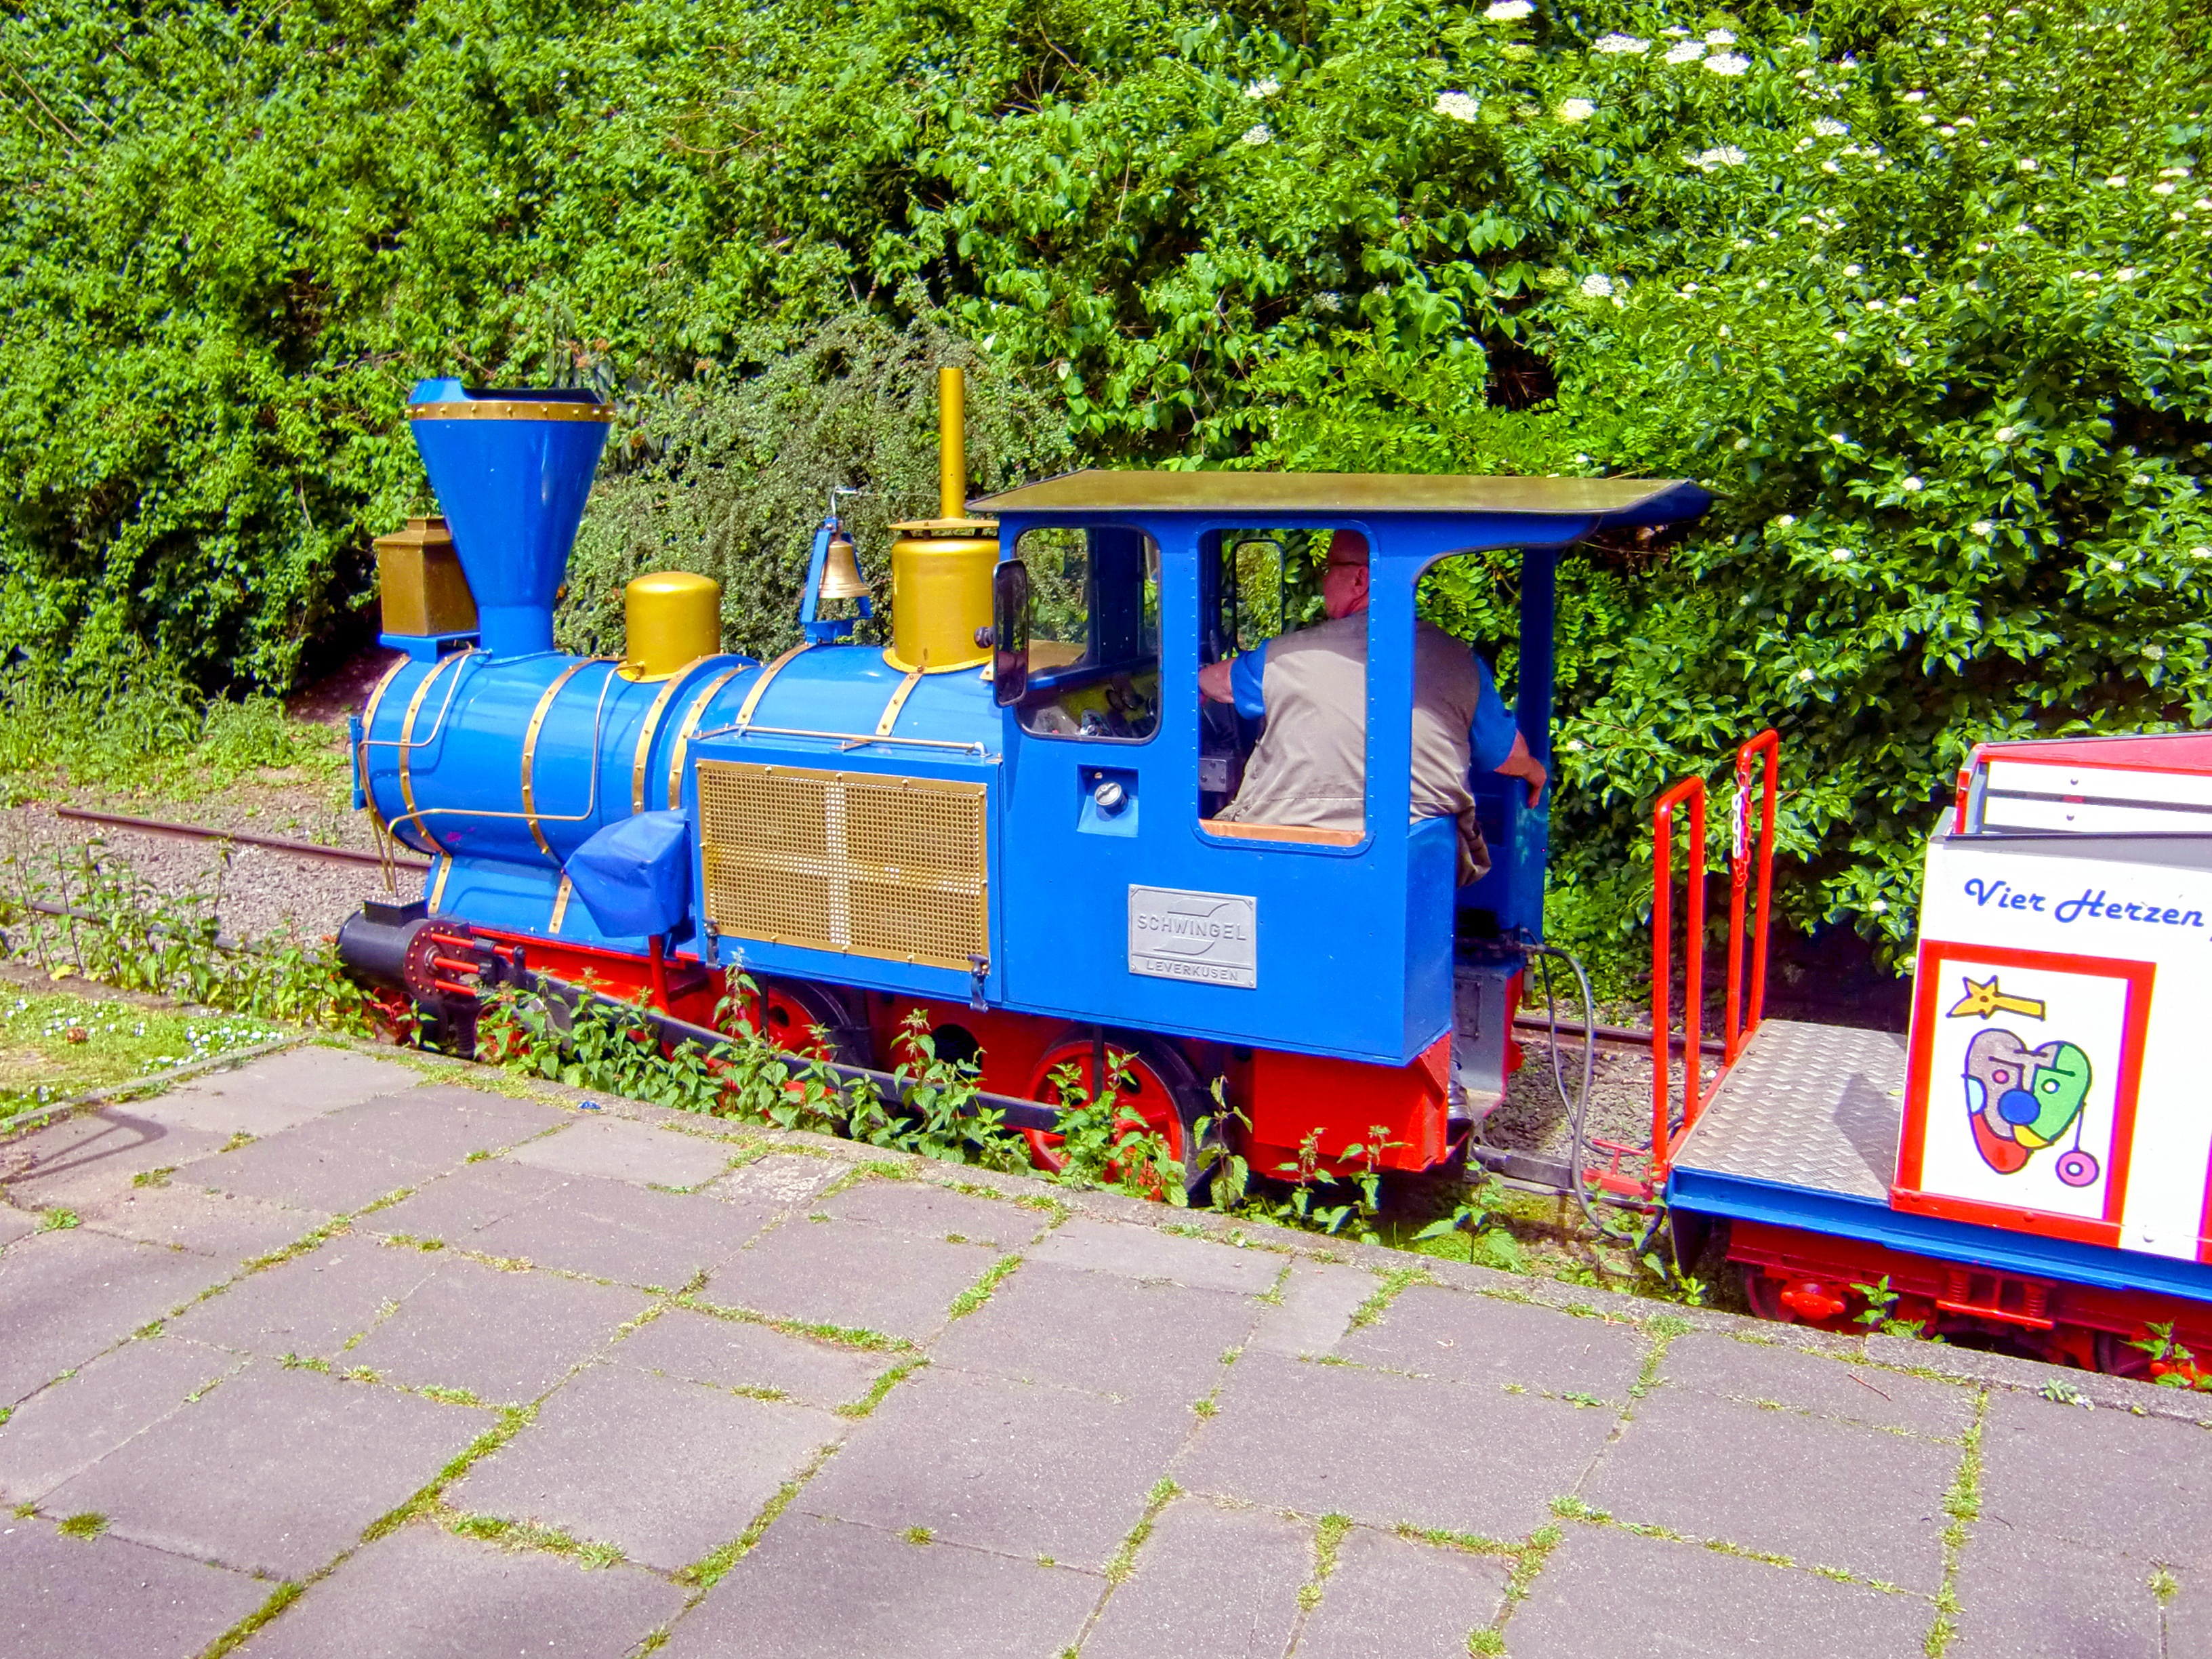
railway, train, transport, vehicle, locomotive, nostalgic, towing vehicle, steam locomotive, steam railway, man made object, parking orbit, children's railway, engine driver, rolling stock